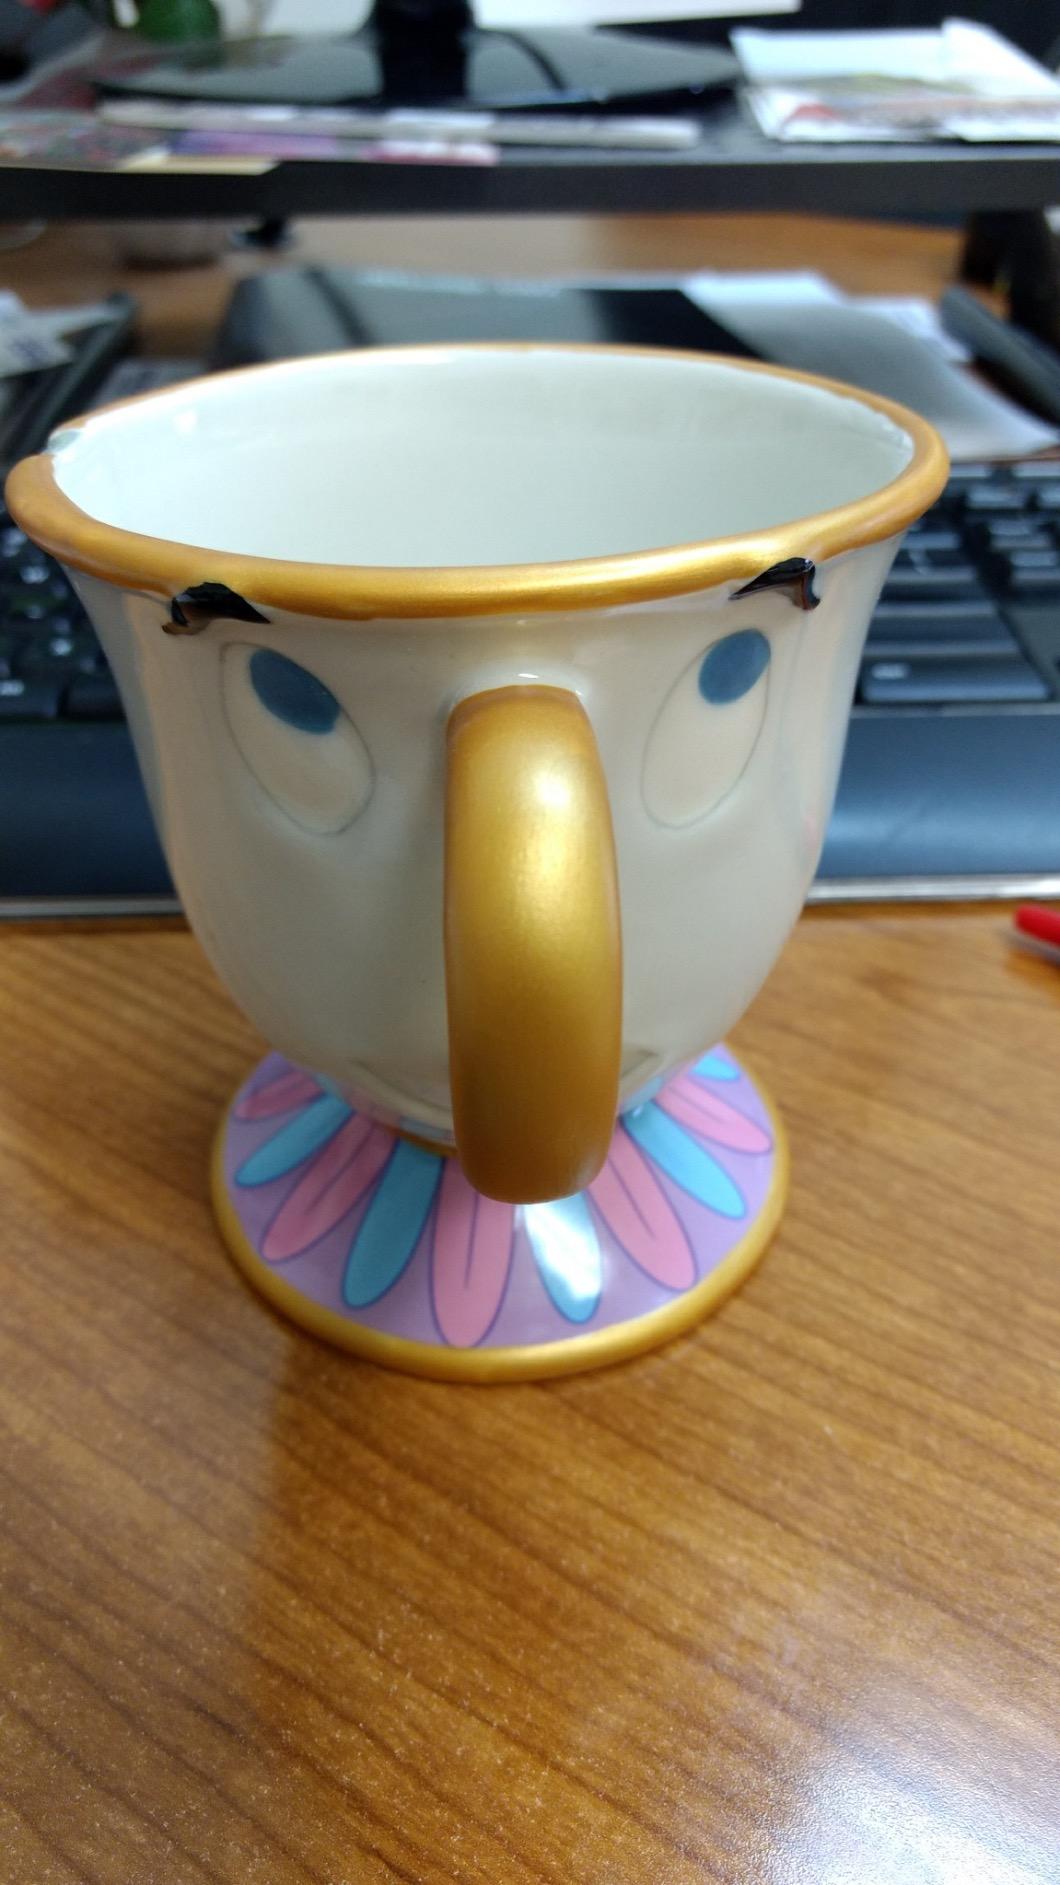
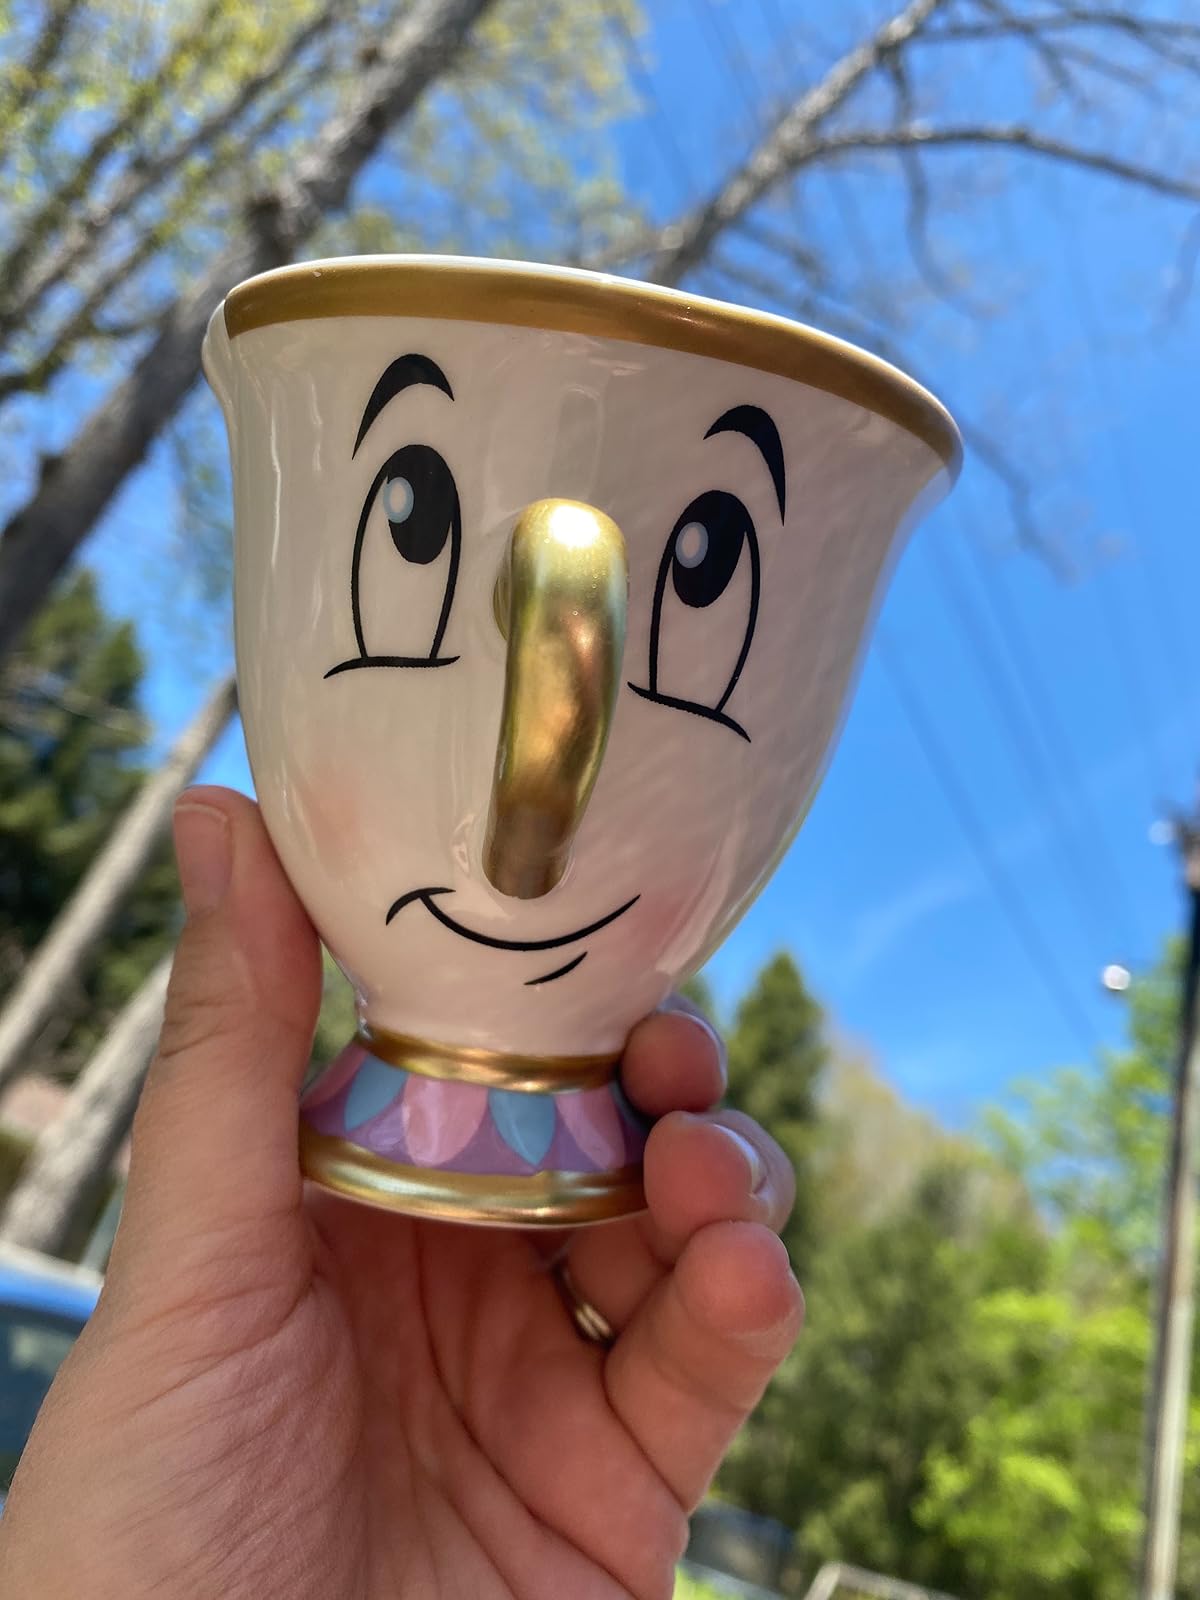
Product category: items_mug
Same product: no